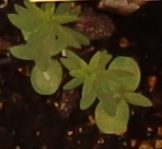
Label: Flax